Chestnut Street District

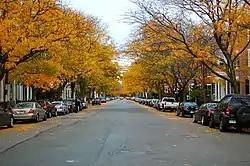
Looking east on Chestnut Street in the fall

The Chestnut Street District is a historic district bounded roughly by Bridge, Lynn, Beckford, and River Streets in Salem, Massachusetts. It was added to the National Register of Historic Places in 1973 and enlarged slightly in 1978. The district contains a number of architecturally significant works of Samuel McIntire, a builder and woodworker who had a house and workshop at 31 Summer Street, and who designed and built a number of these houses, and others that display the profits made in the Old China Trade by Salem's merchants. The district is a subset of a larger locally designated McIntire Historic District.